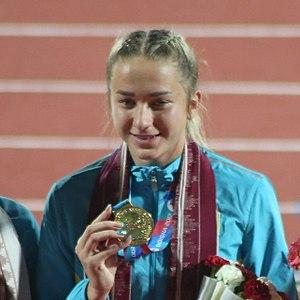
Mariya Ovchinnikova est une athlète kazakhe, spécialiste du triple saut.